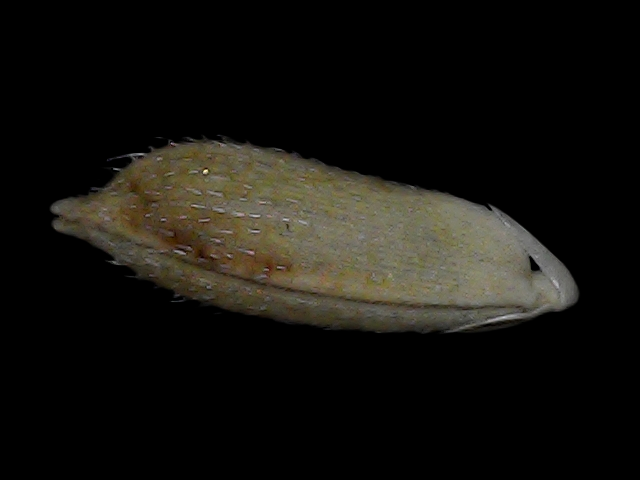
Rice variety: Bd93